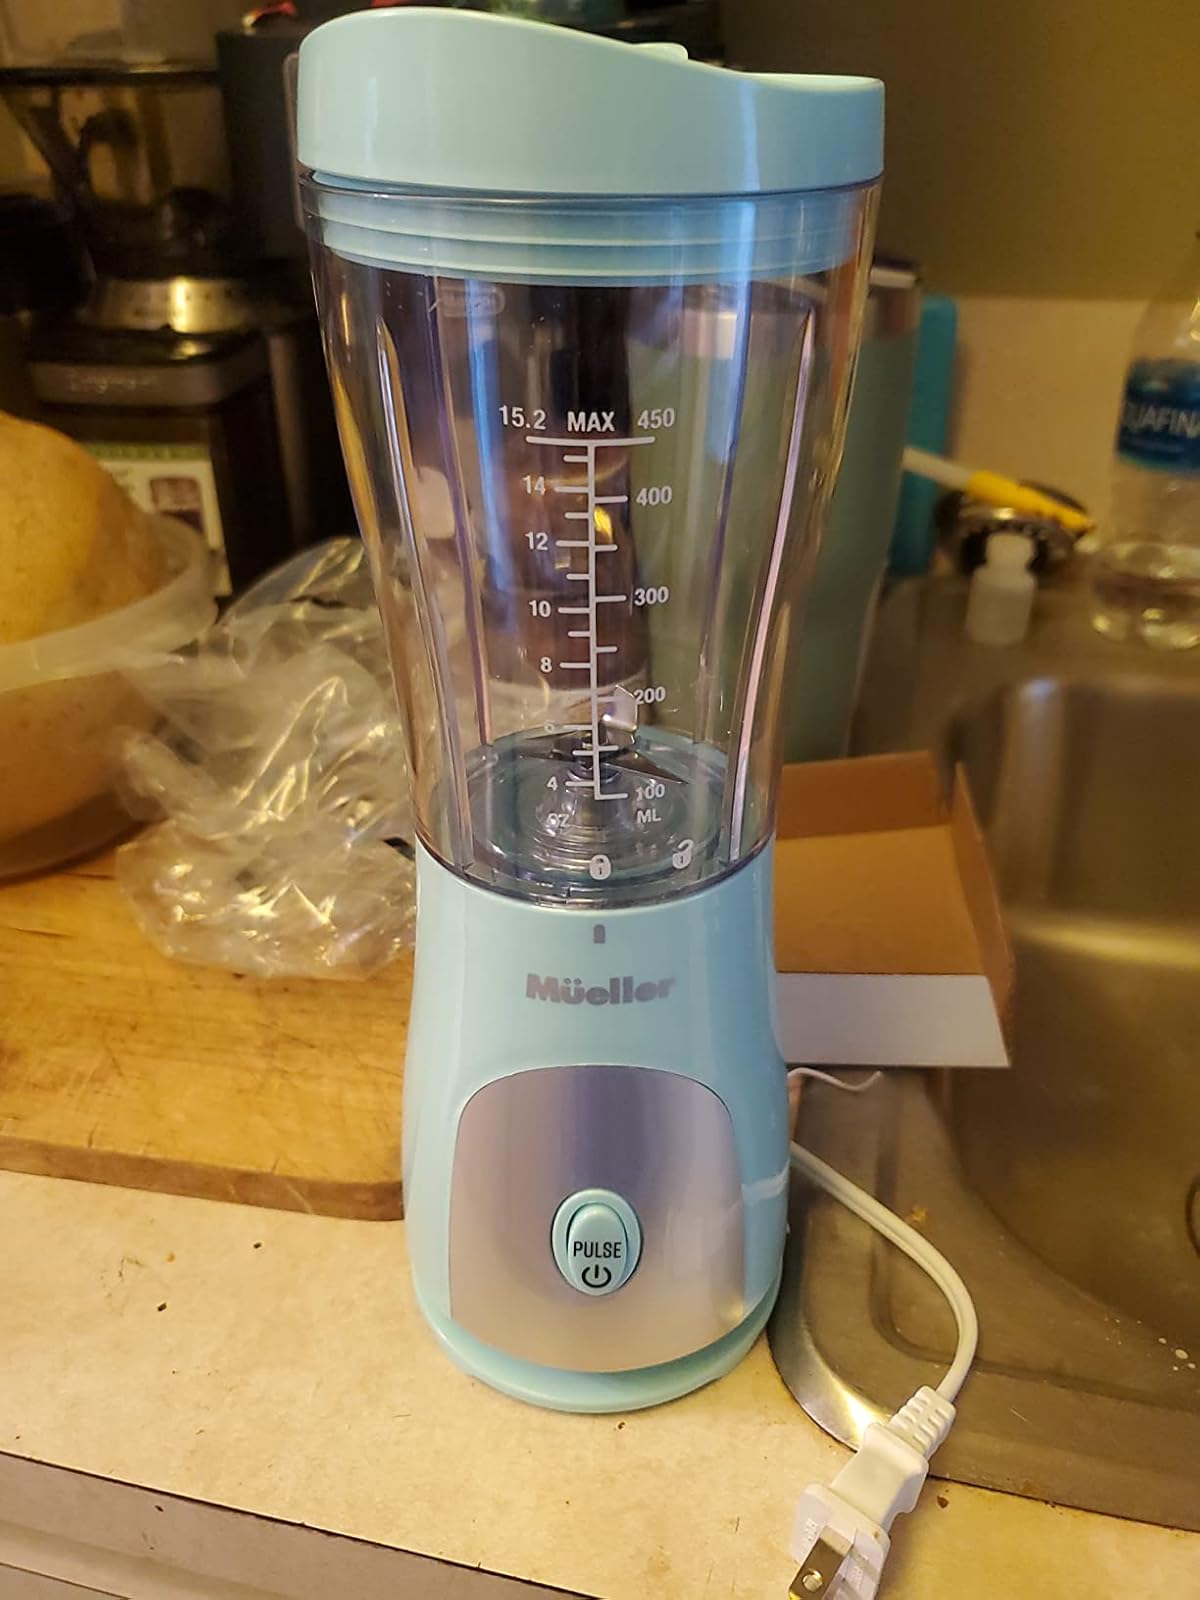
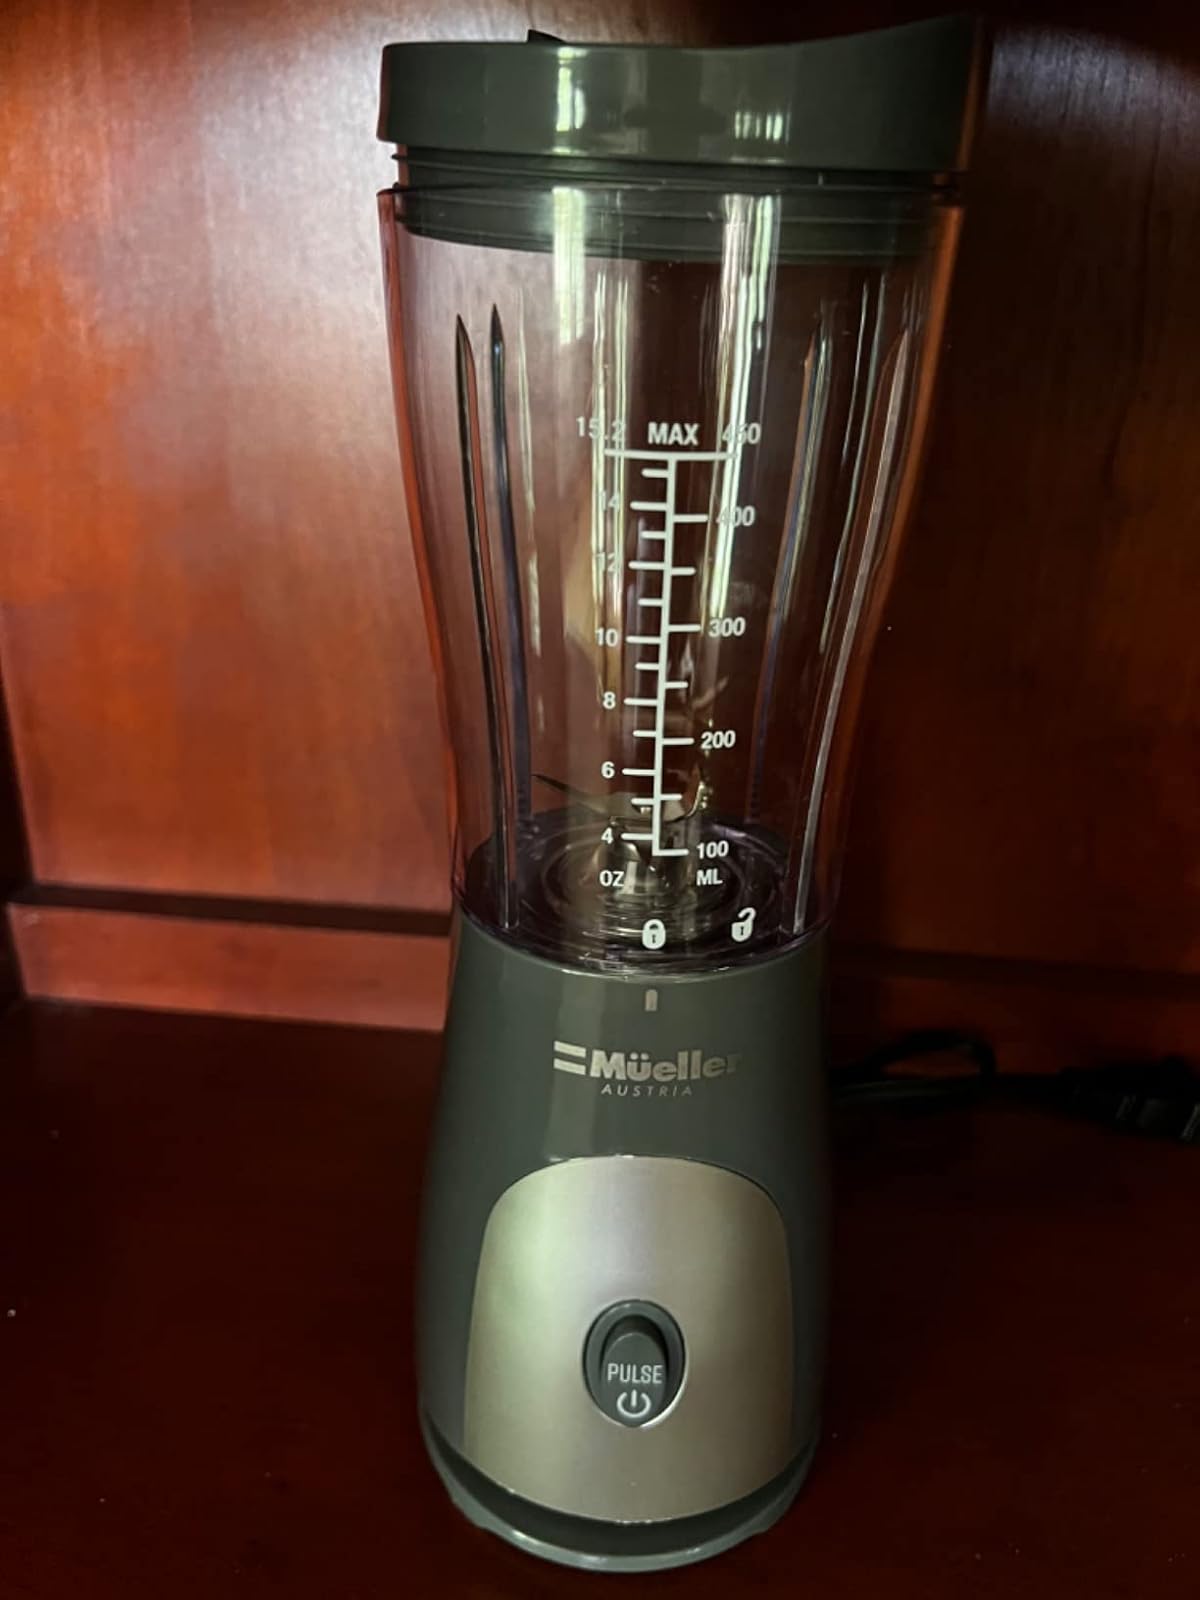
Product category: items_blender
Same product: no